Danny Sewell

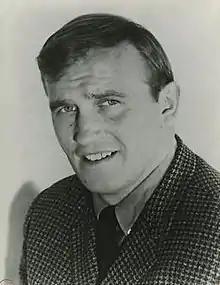
Danny Sewell in 1963

Dennis Edward "Danny" Sewell (18 November 1930 – 18 May 2001) was a British professional heavyweight boxer and actor who created the role of Bill Sikes in the 1960 stage musical "Oliver!". He remained in the role for the original Broadway production, which premiered in early 1963, and for several national tours.